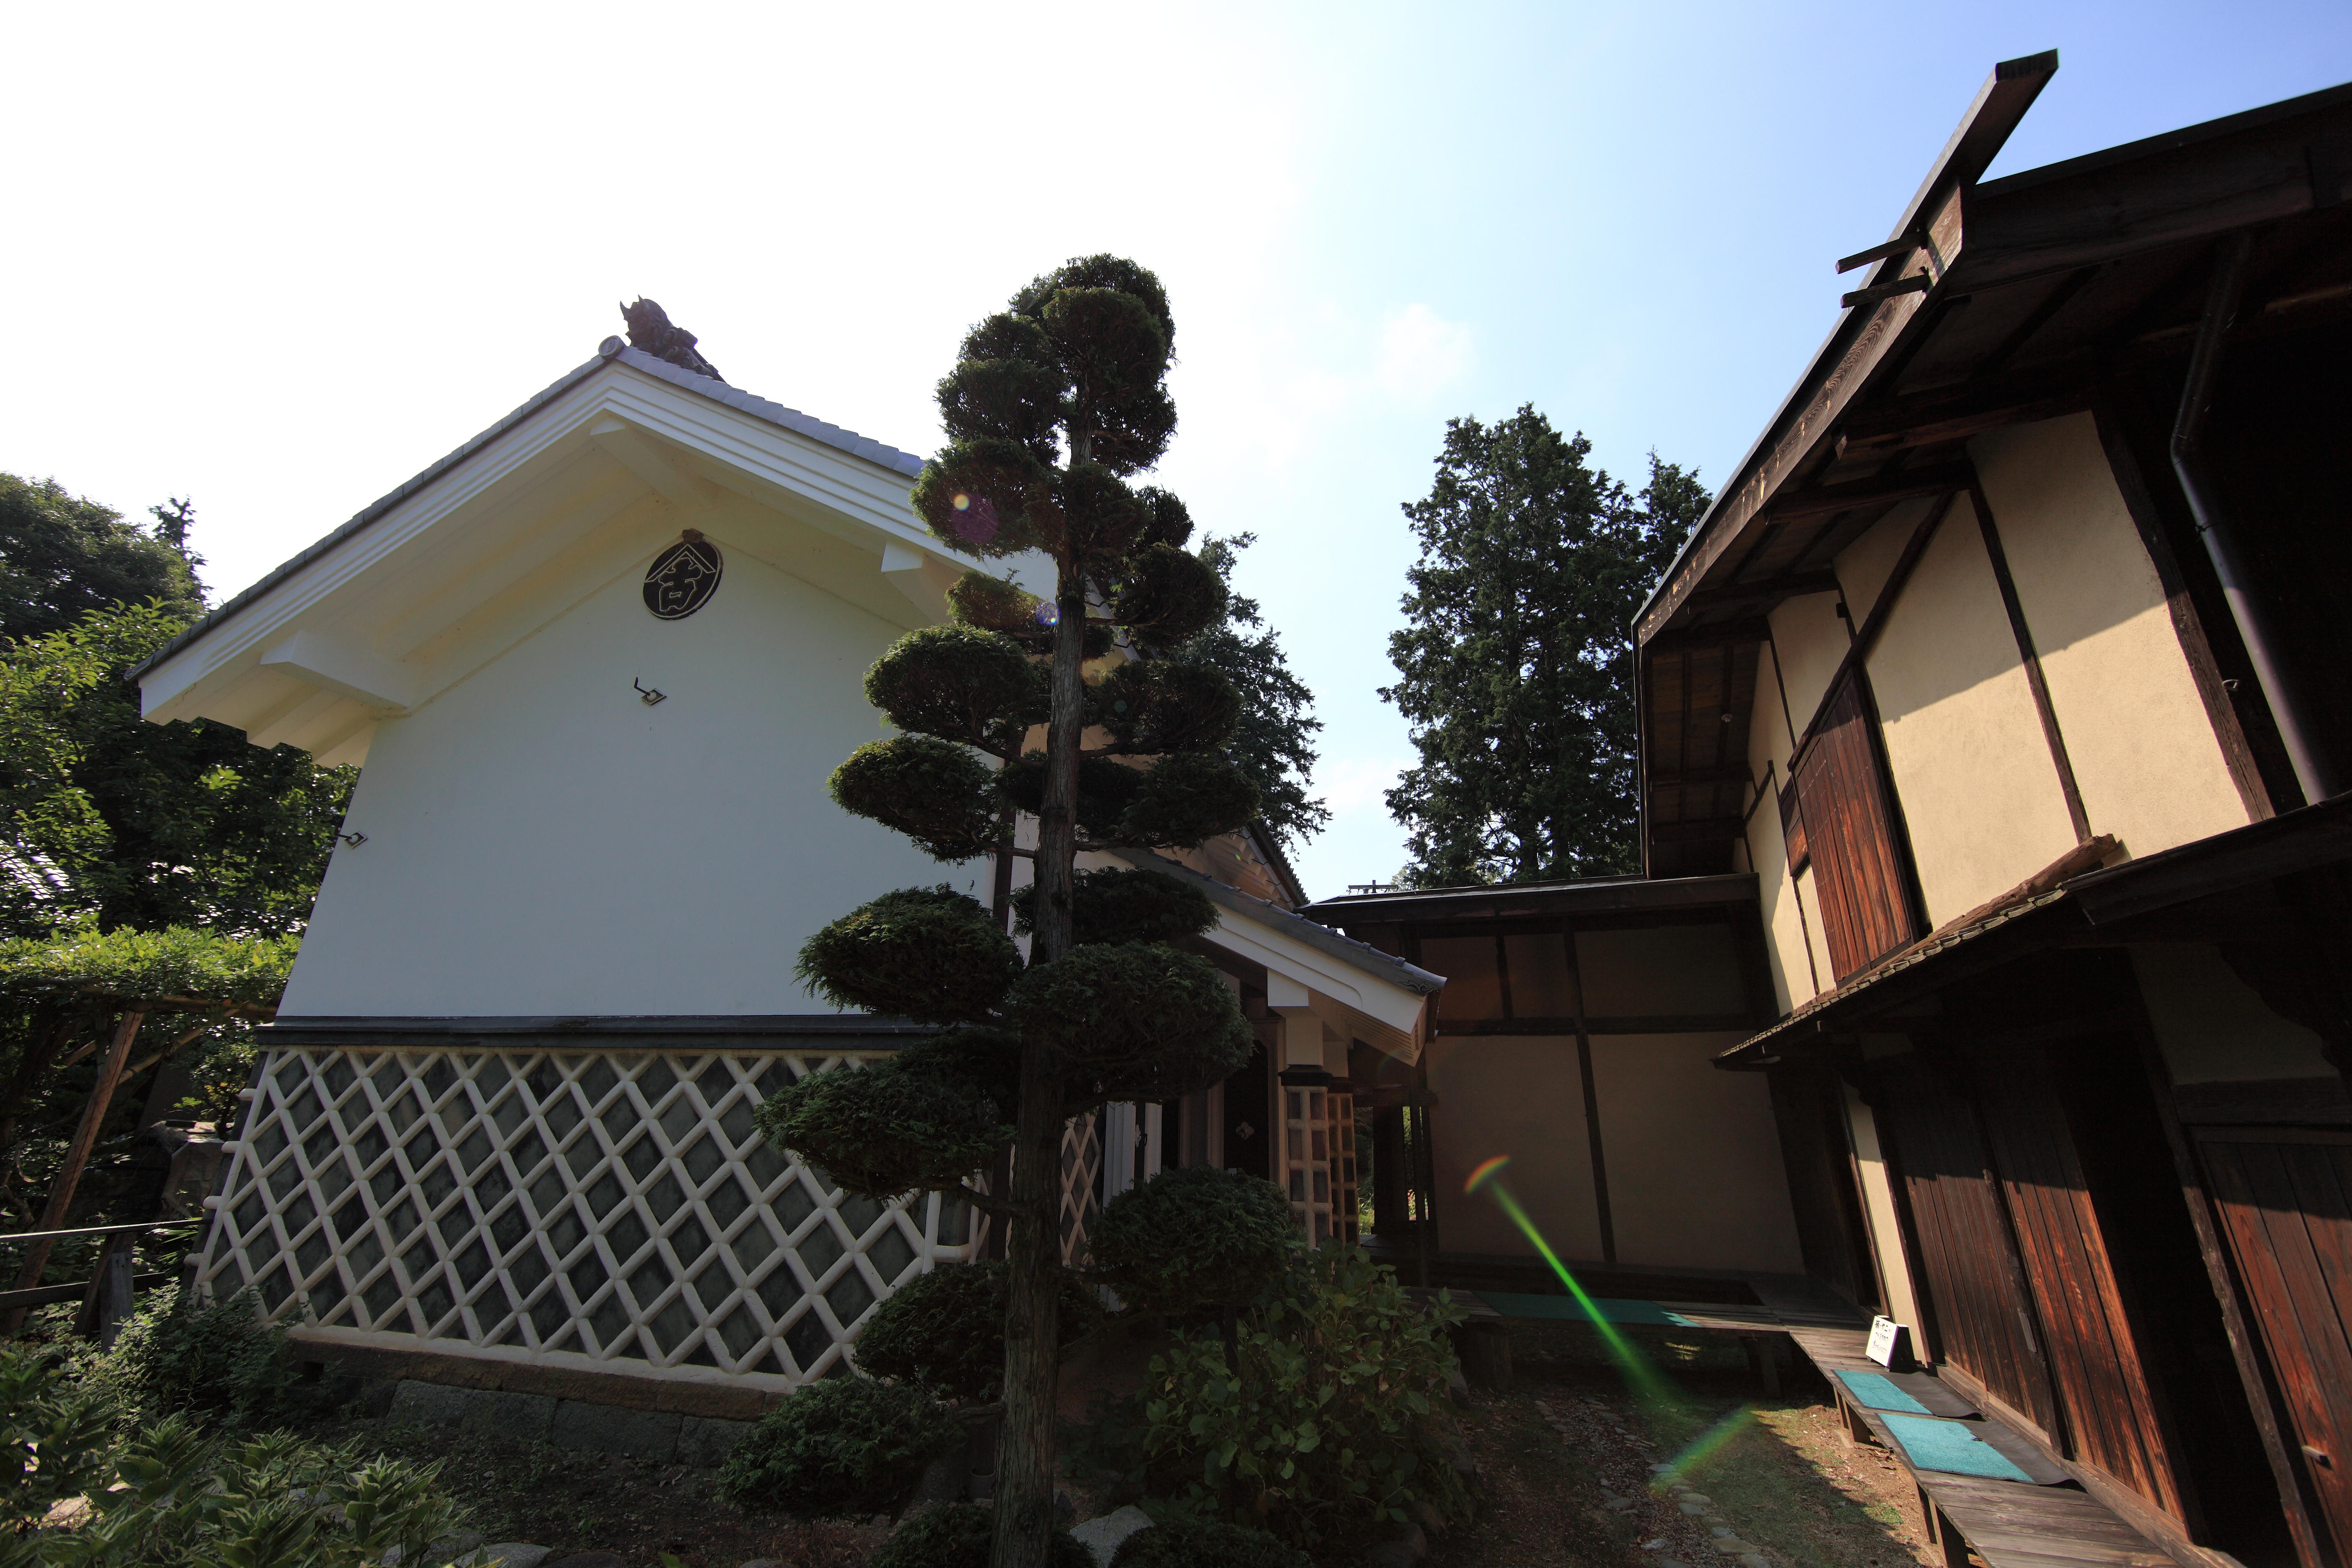
architecture, villa, house, roof, building, home, high, cottage, ancient, facade, residence, property, exterior, cool image, design, japanese, 5d, style, hires, markii, traditional, hi, res, resolution, nagano, matsumoto, outdoor structure